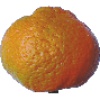
Label: Mandarine 1